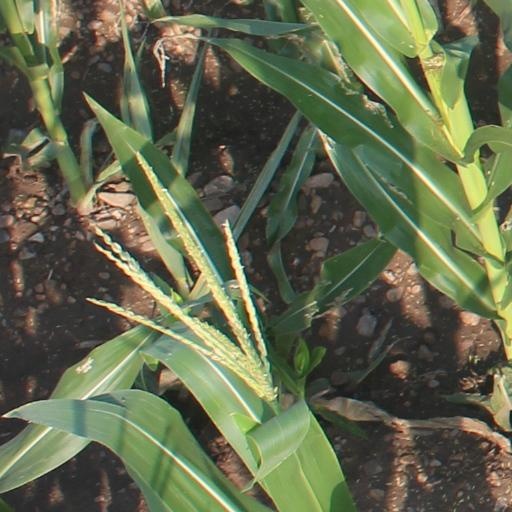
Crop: maize; corn